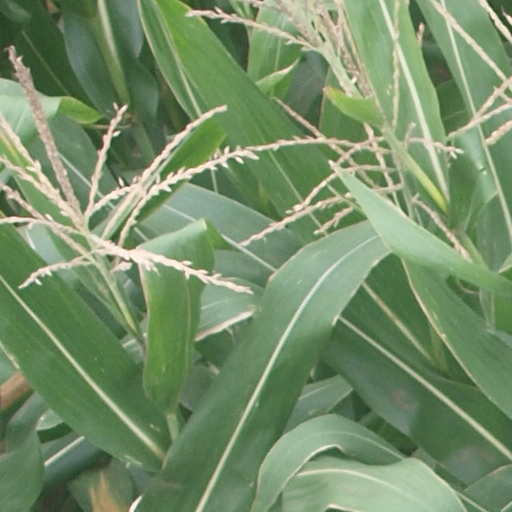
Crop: maize; corn